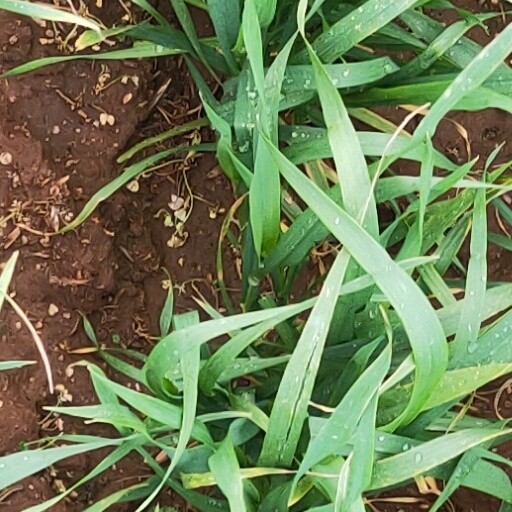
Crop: wheat